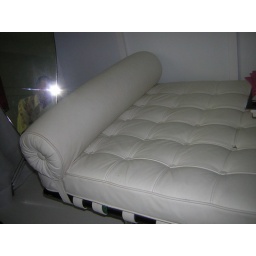
Mies van der Rohe day bed in our later upgraded room. Probably fake but fun anyway.